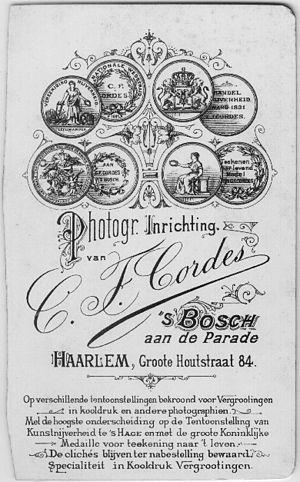
Carel Frederik Cordes est un photographe et peintre néerlandais.